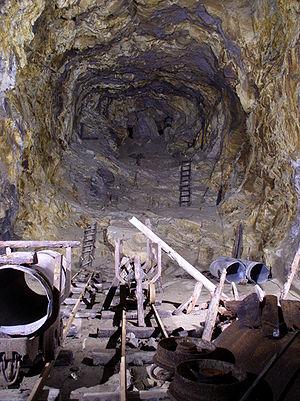
Riese est le nom de code d'un projet de construction du Troisième Reich, commencé dans les Góry Sowie en 1943-45 et jamais achevé. Il s'agit d'un ensemble de sept complexes militaires souterrains situé en Basse-Silésie, anciennement en Allemagne, aujourd'hui territoire polonais.